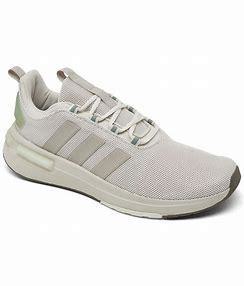
Brand: Adidas
Model: Racer TR23